Hubert Humphrey

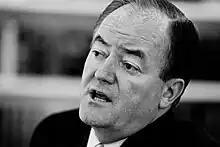
Vice President Humphrey at a meeting in the Oval Office,

Soon after winning the election, Humphrey and Johnson went to LBJ ranch near Stonewall, Texas. On November 6, 1964, Humphrey traveled to the Virgin Islands for a two-week vacation. News stations aired taped remarks in which Humphrey stated that he had not discussed with Johnson what his role would be as vice president and that national campaigns should be reduced by four weeks. In a November 20 interview, Humphrey announced he would resign his Senate seat midway through the next month so that Walter Mondale could assume the position.